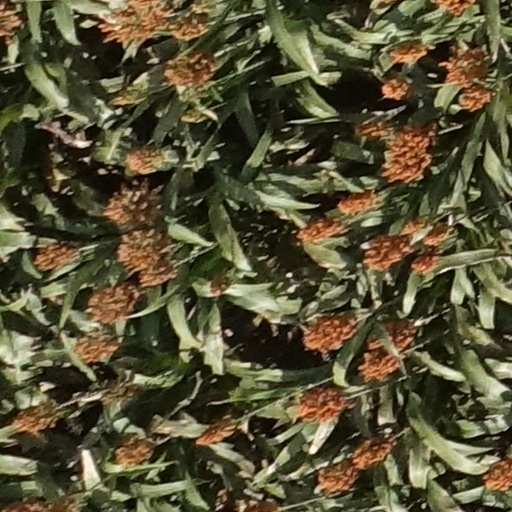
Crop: sorghum